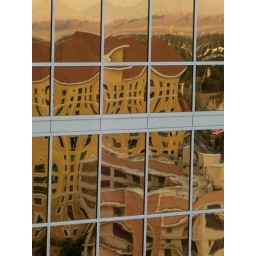
This photo is a photo is the relfection in my window of another glass building reflecting a further building!